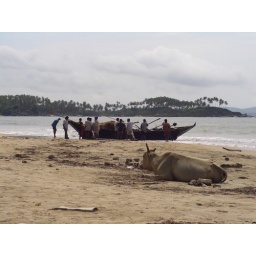
The fisherman are arguing over how to get the boat into the water. The cow is chill-in.